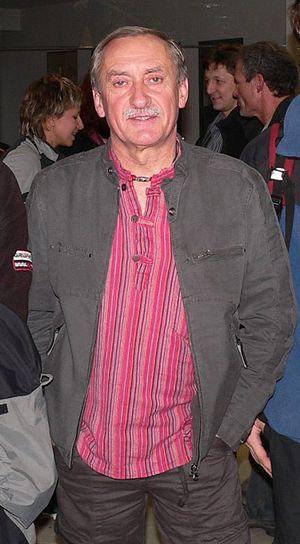
La liste de grimpeurs et d'alpinistes est la liste des personnes notables pour leurs activités d'alpinisme, d'escalade.